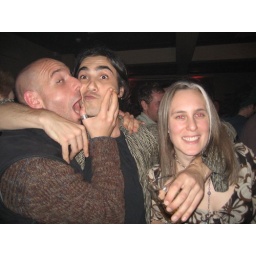
Giorgio had kissed all the girls already, guys be carfull!!! Just keep walking ass against the wall!